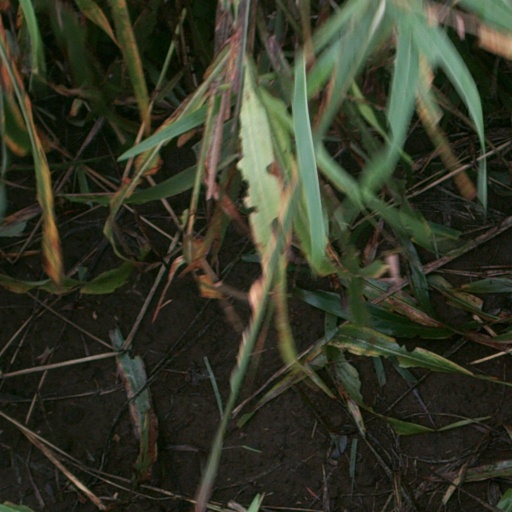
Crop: sorghum